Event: Nepal Earthquake
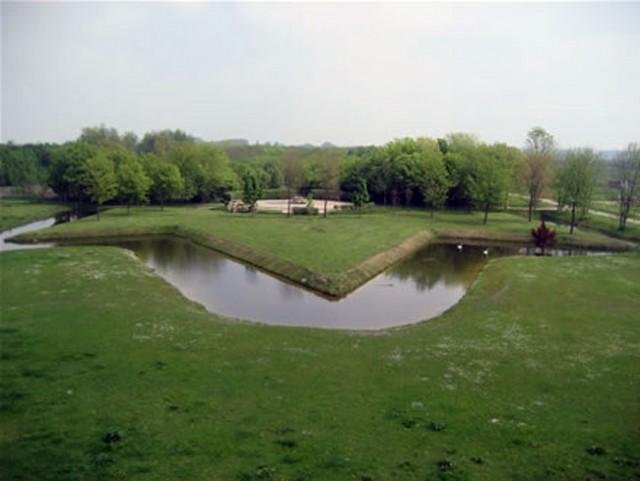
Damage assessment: no_damage